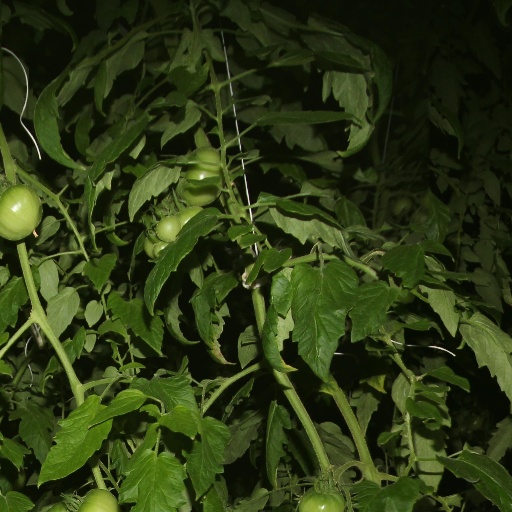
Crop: tomato